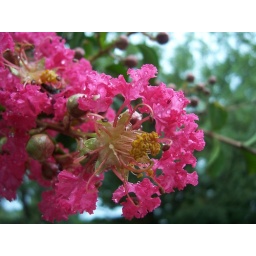
A beautiful pink flower in the flyers queue